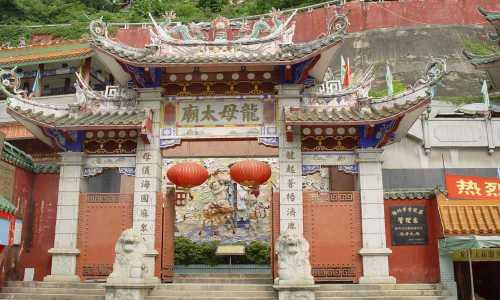
地标名称：梧州龙母庙
所在城市：梧州市·万秀区